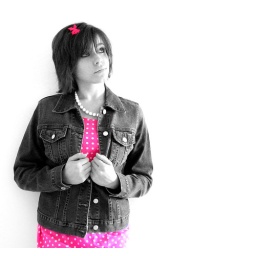
once again, living in black and white